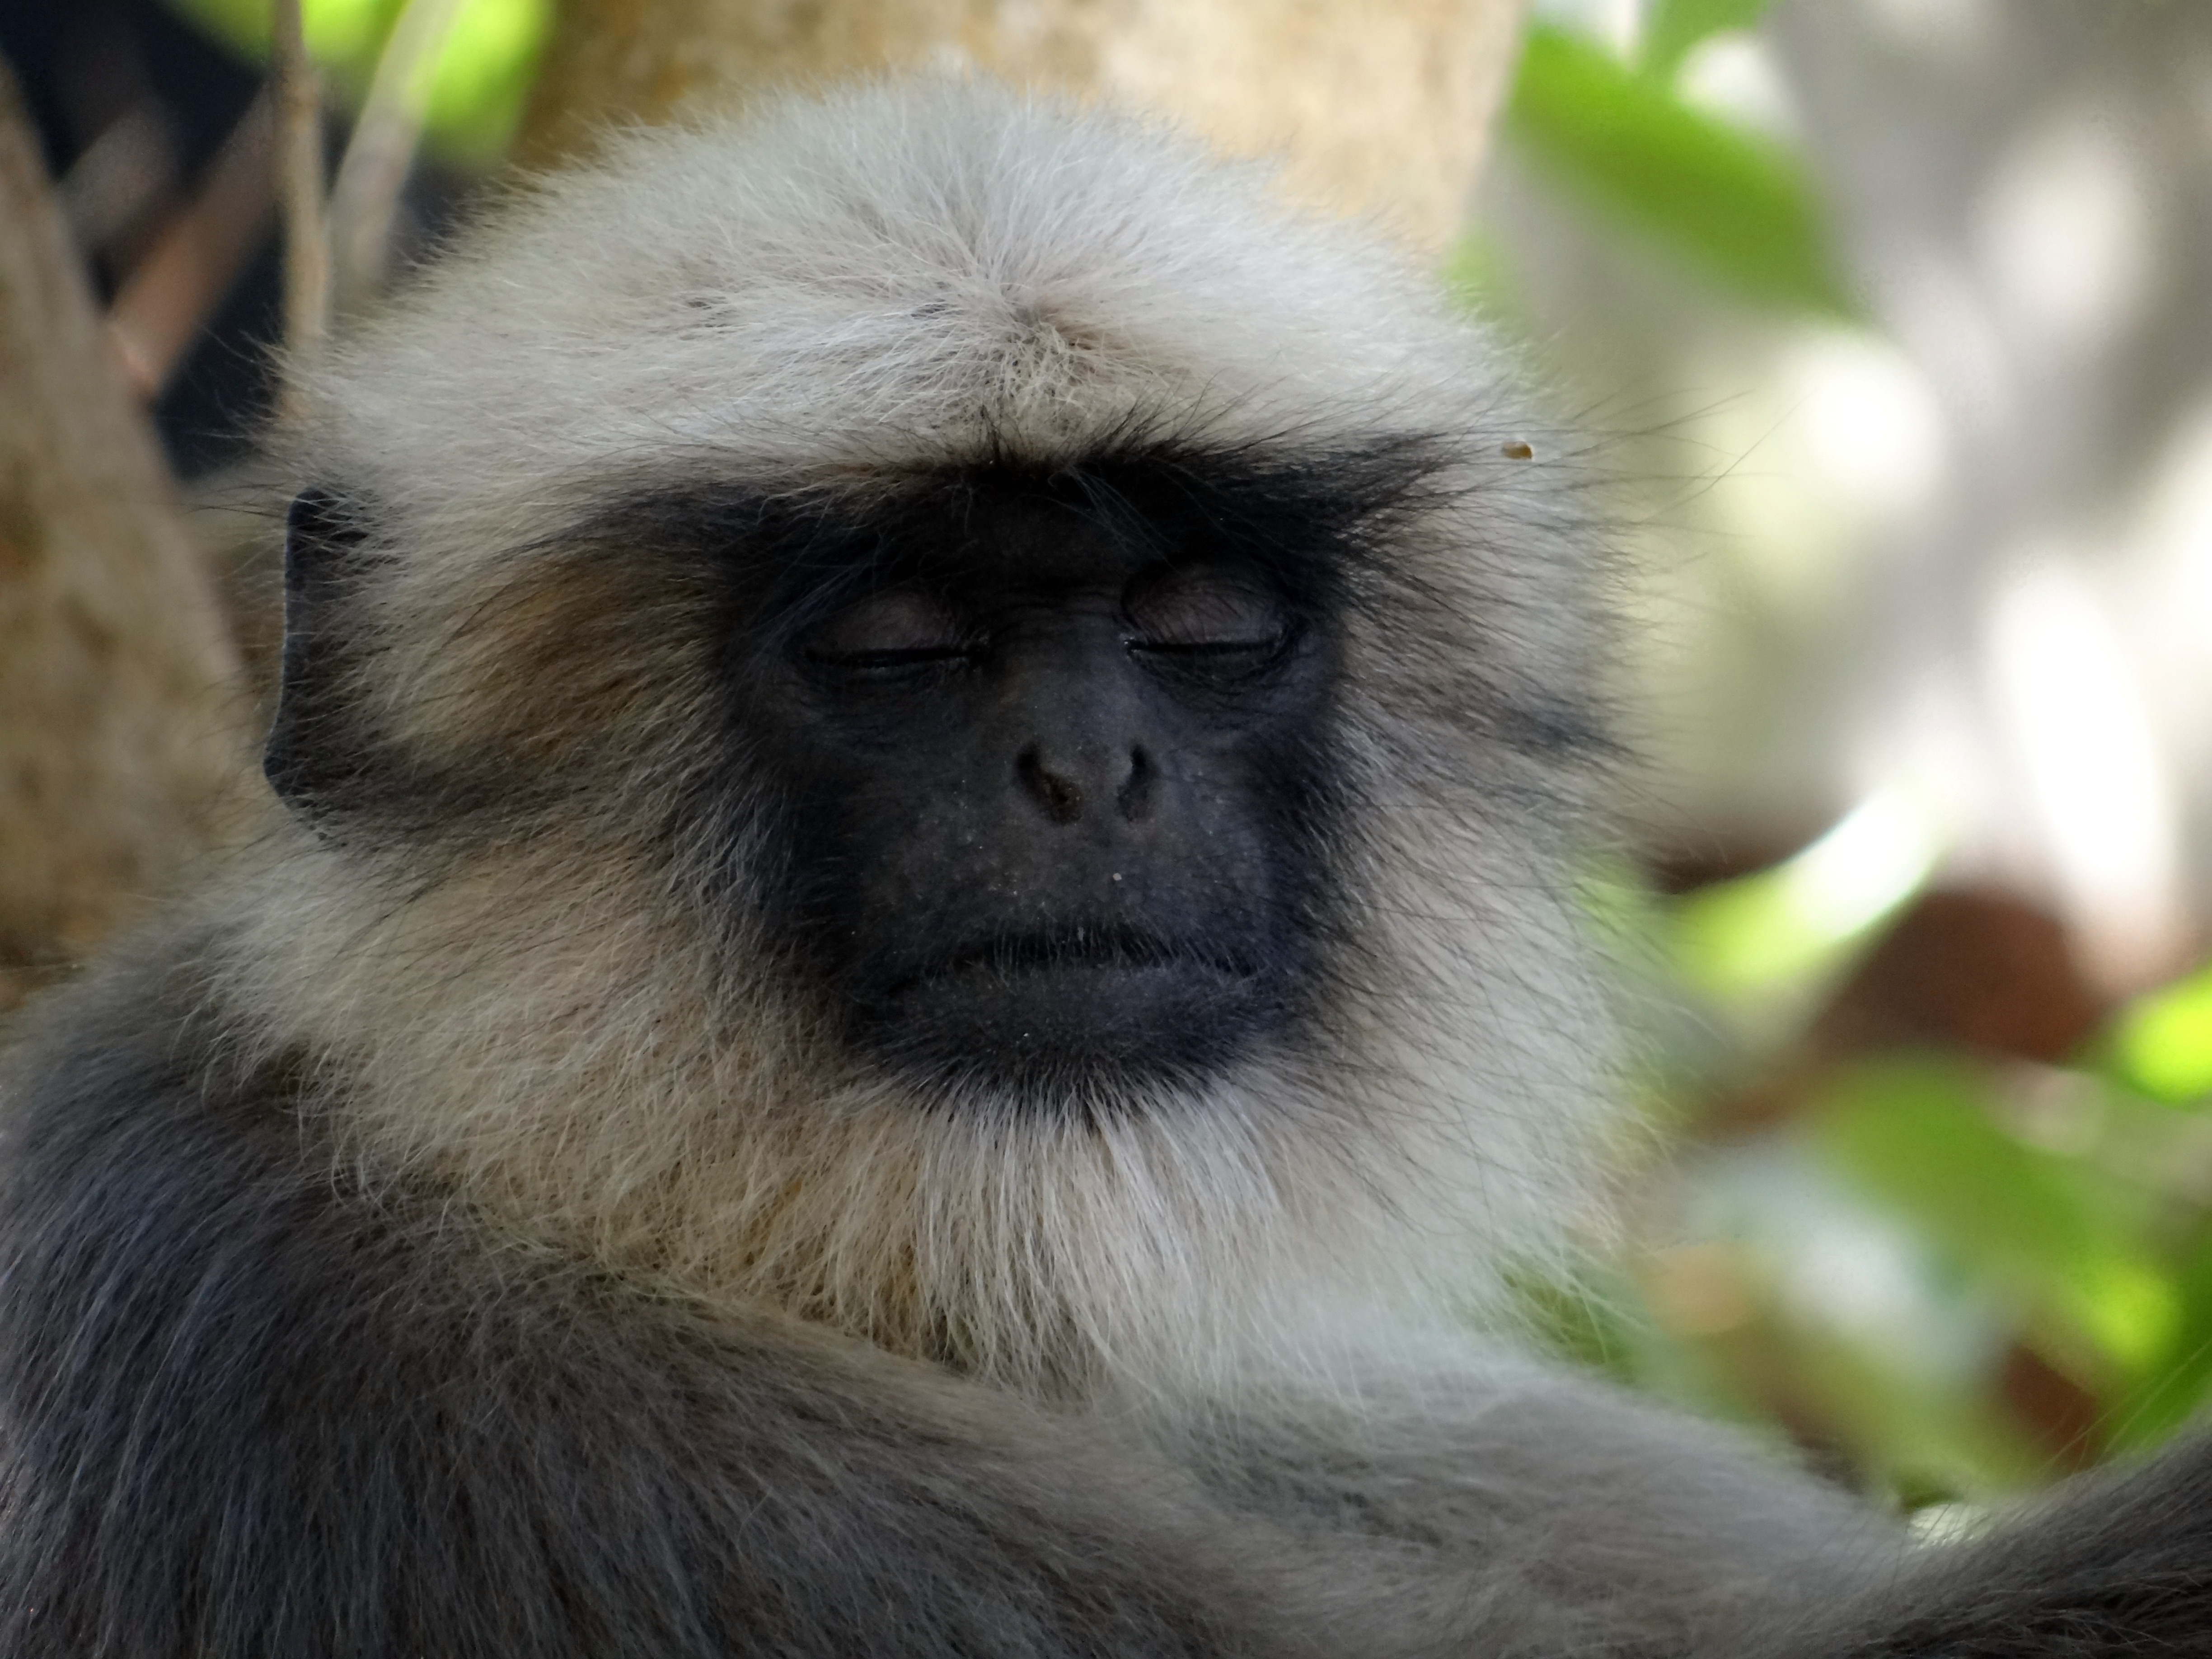
animal, female, wildlife, sleeping, sitting, mammal, monkey, fauna, primate, gibbon, vertebrate, india, resting, macaque, old world monkey, langur, gray langur, hanuman langur, semnopithecus entellus, new world monkey